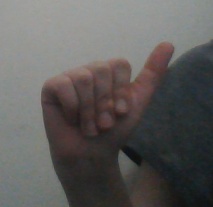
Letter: dhad